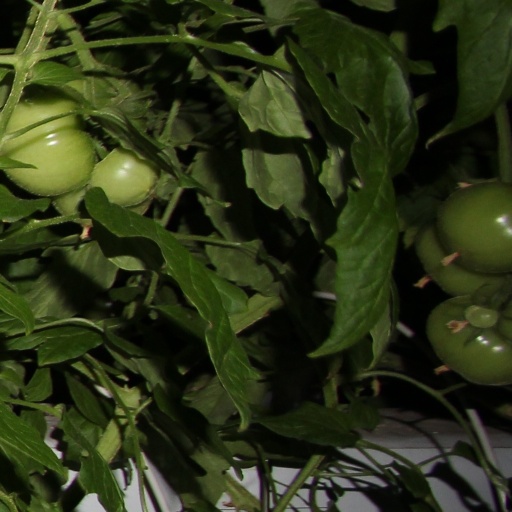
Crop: tomato